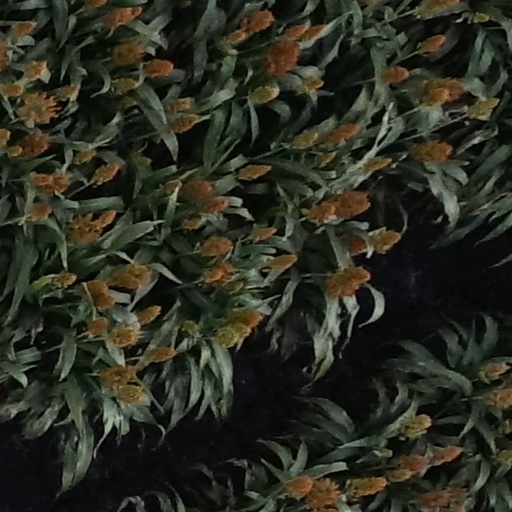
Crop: sorghum